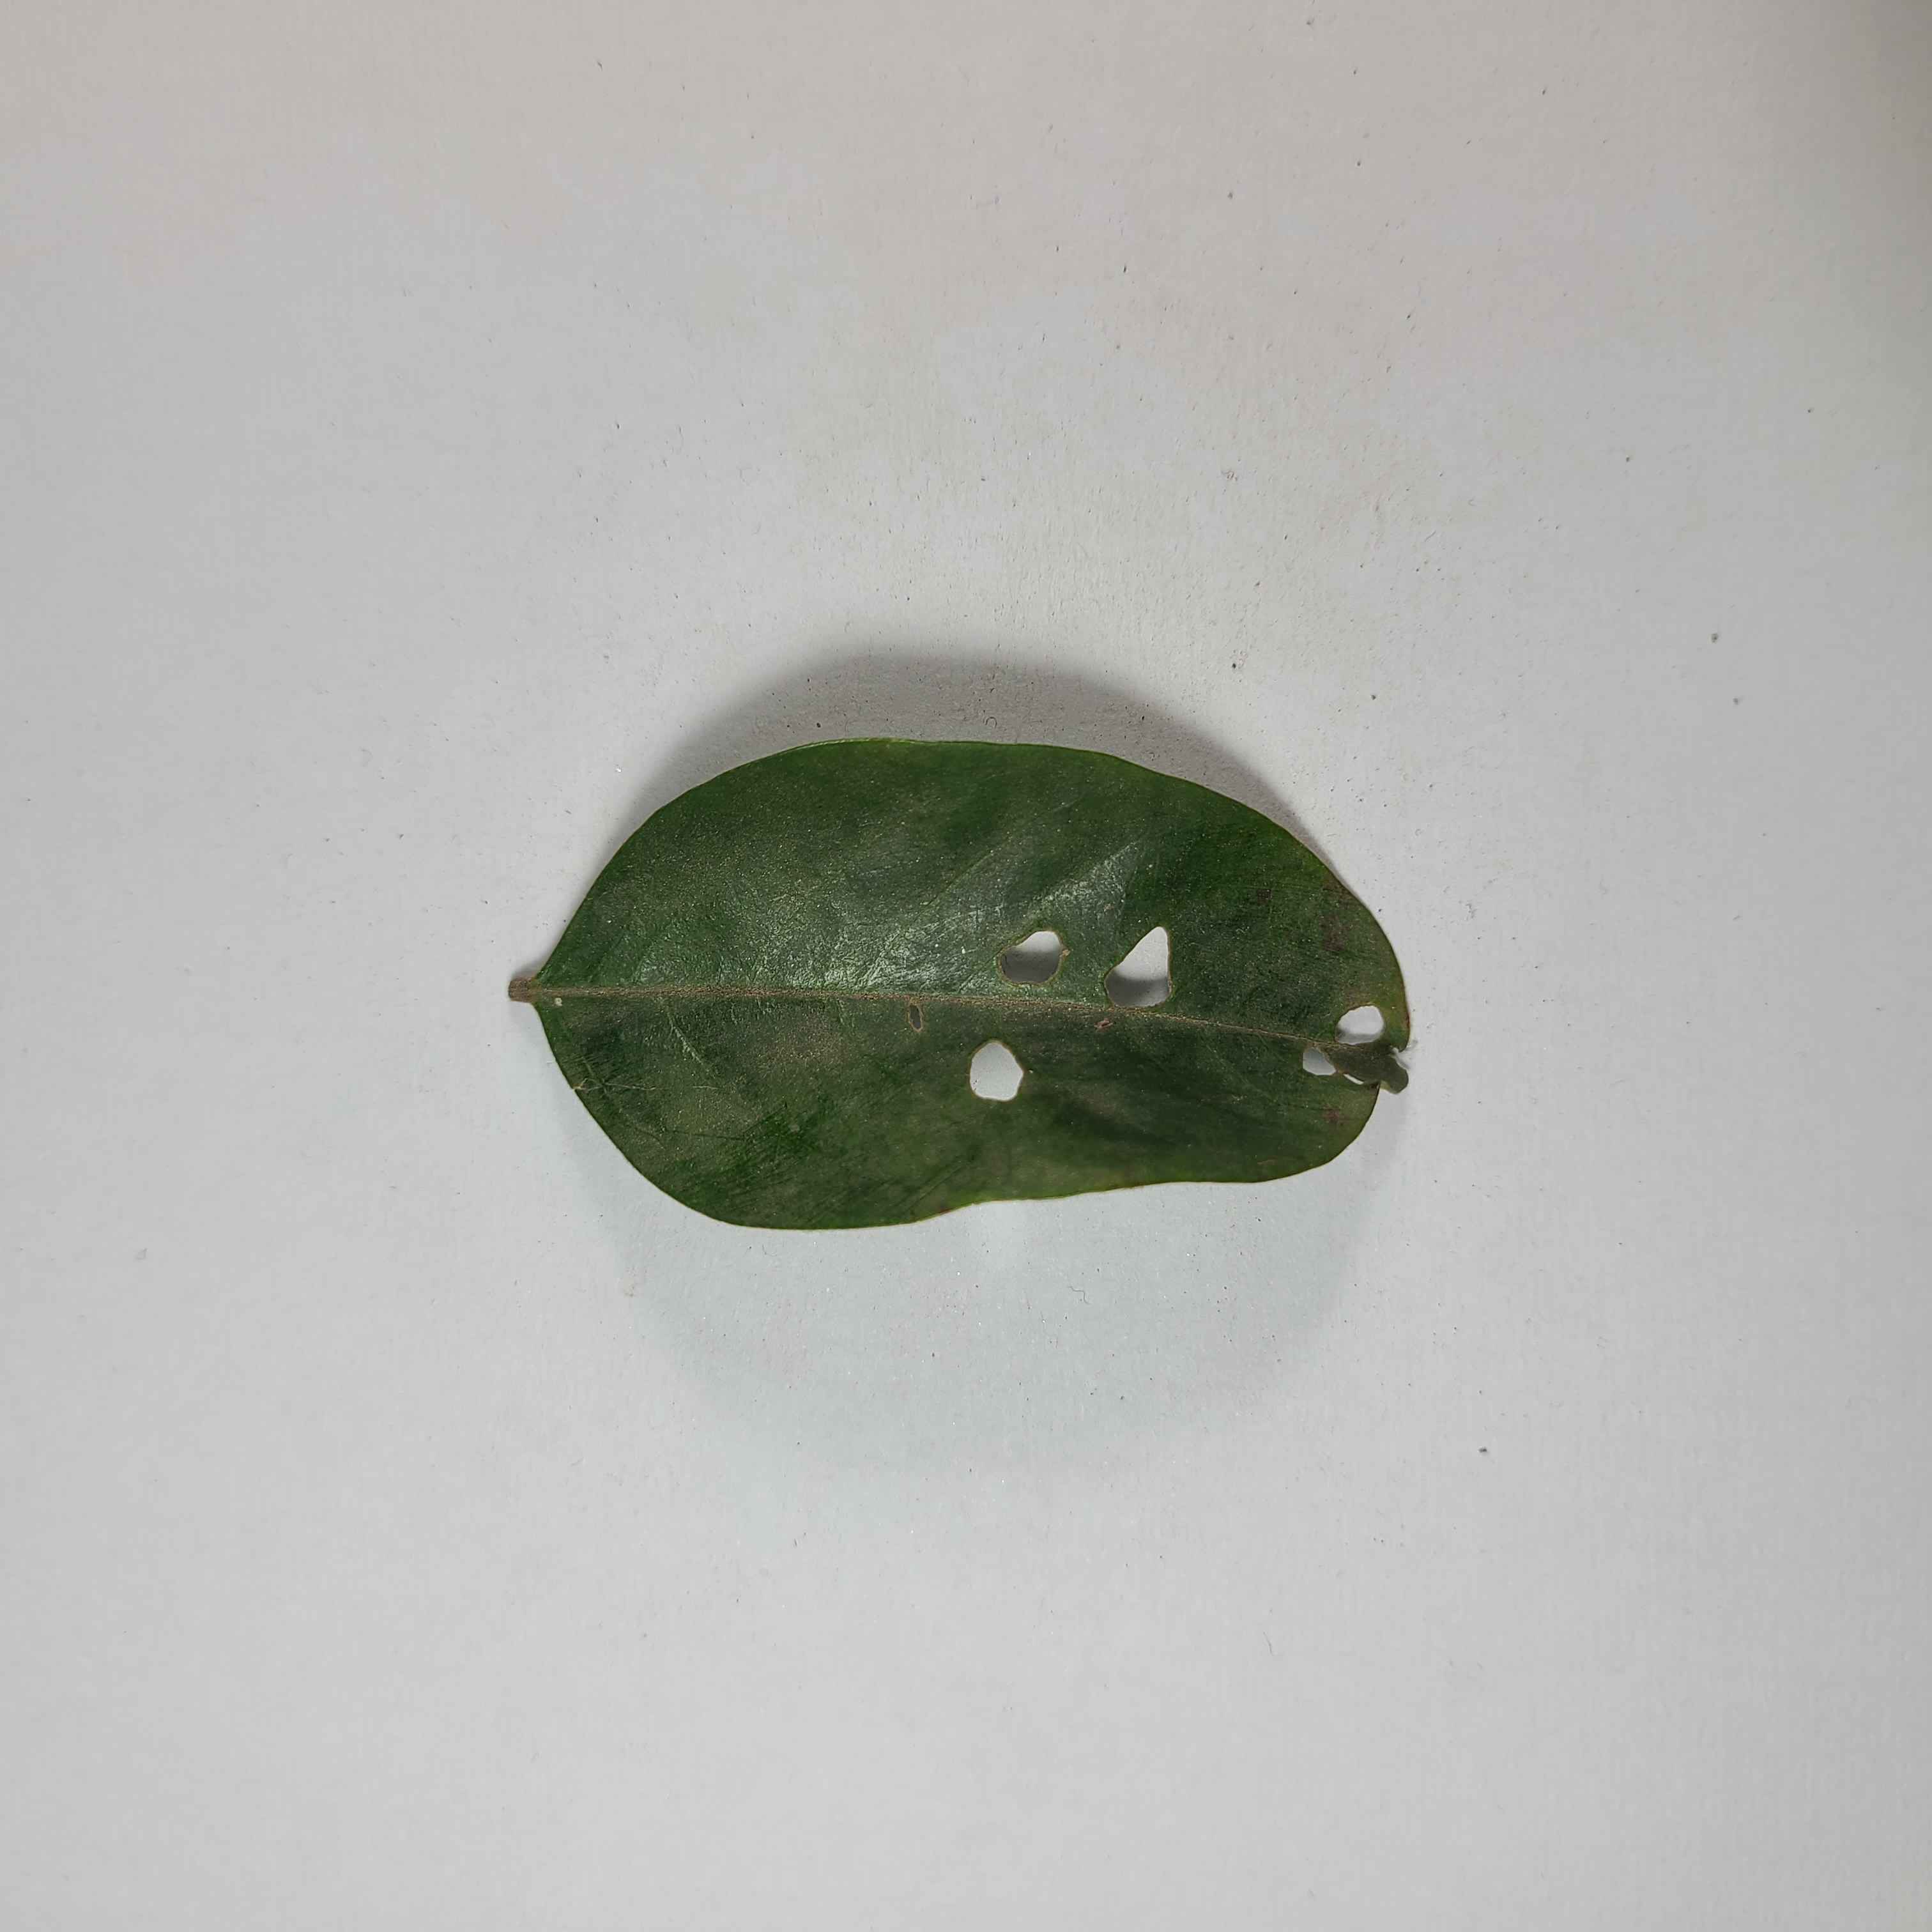
Label: Insect Hole leaves